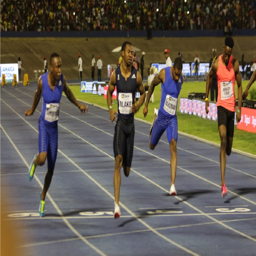
professional athlete wins the telecommunications business - sponsored men 's metres on saturday .